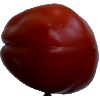
Label: tomato_heart